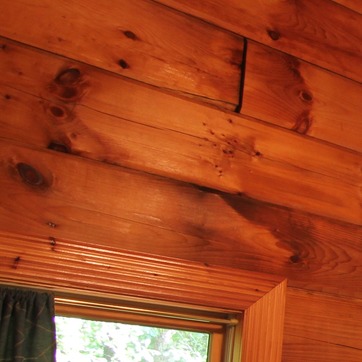
Material: wood